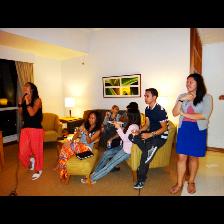
Label: Human